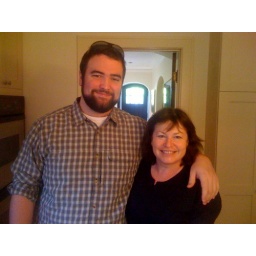
A bit about Chicago and swimming in lake Michigan